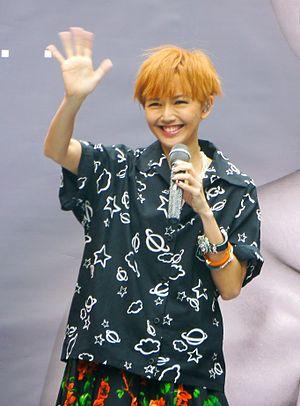
Stefanie Sun ou Sun Yanzi est une chanteuse de musique populaire originaire de Singapour. Fille de Sng Yeow Hong et Sng Ee Kwai, elle vit le jour le 1978. Elle a deux sœurs : l'une est son aînée d'un an, l'autre sa cadette de six ans.